Pocket cruiser

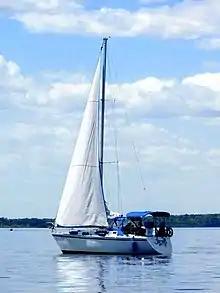
Hunter 28.5 sailboat

A pocket cruiser is a sailboat designed for recreational cruising and club racing, under in length.